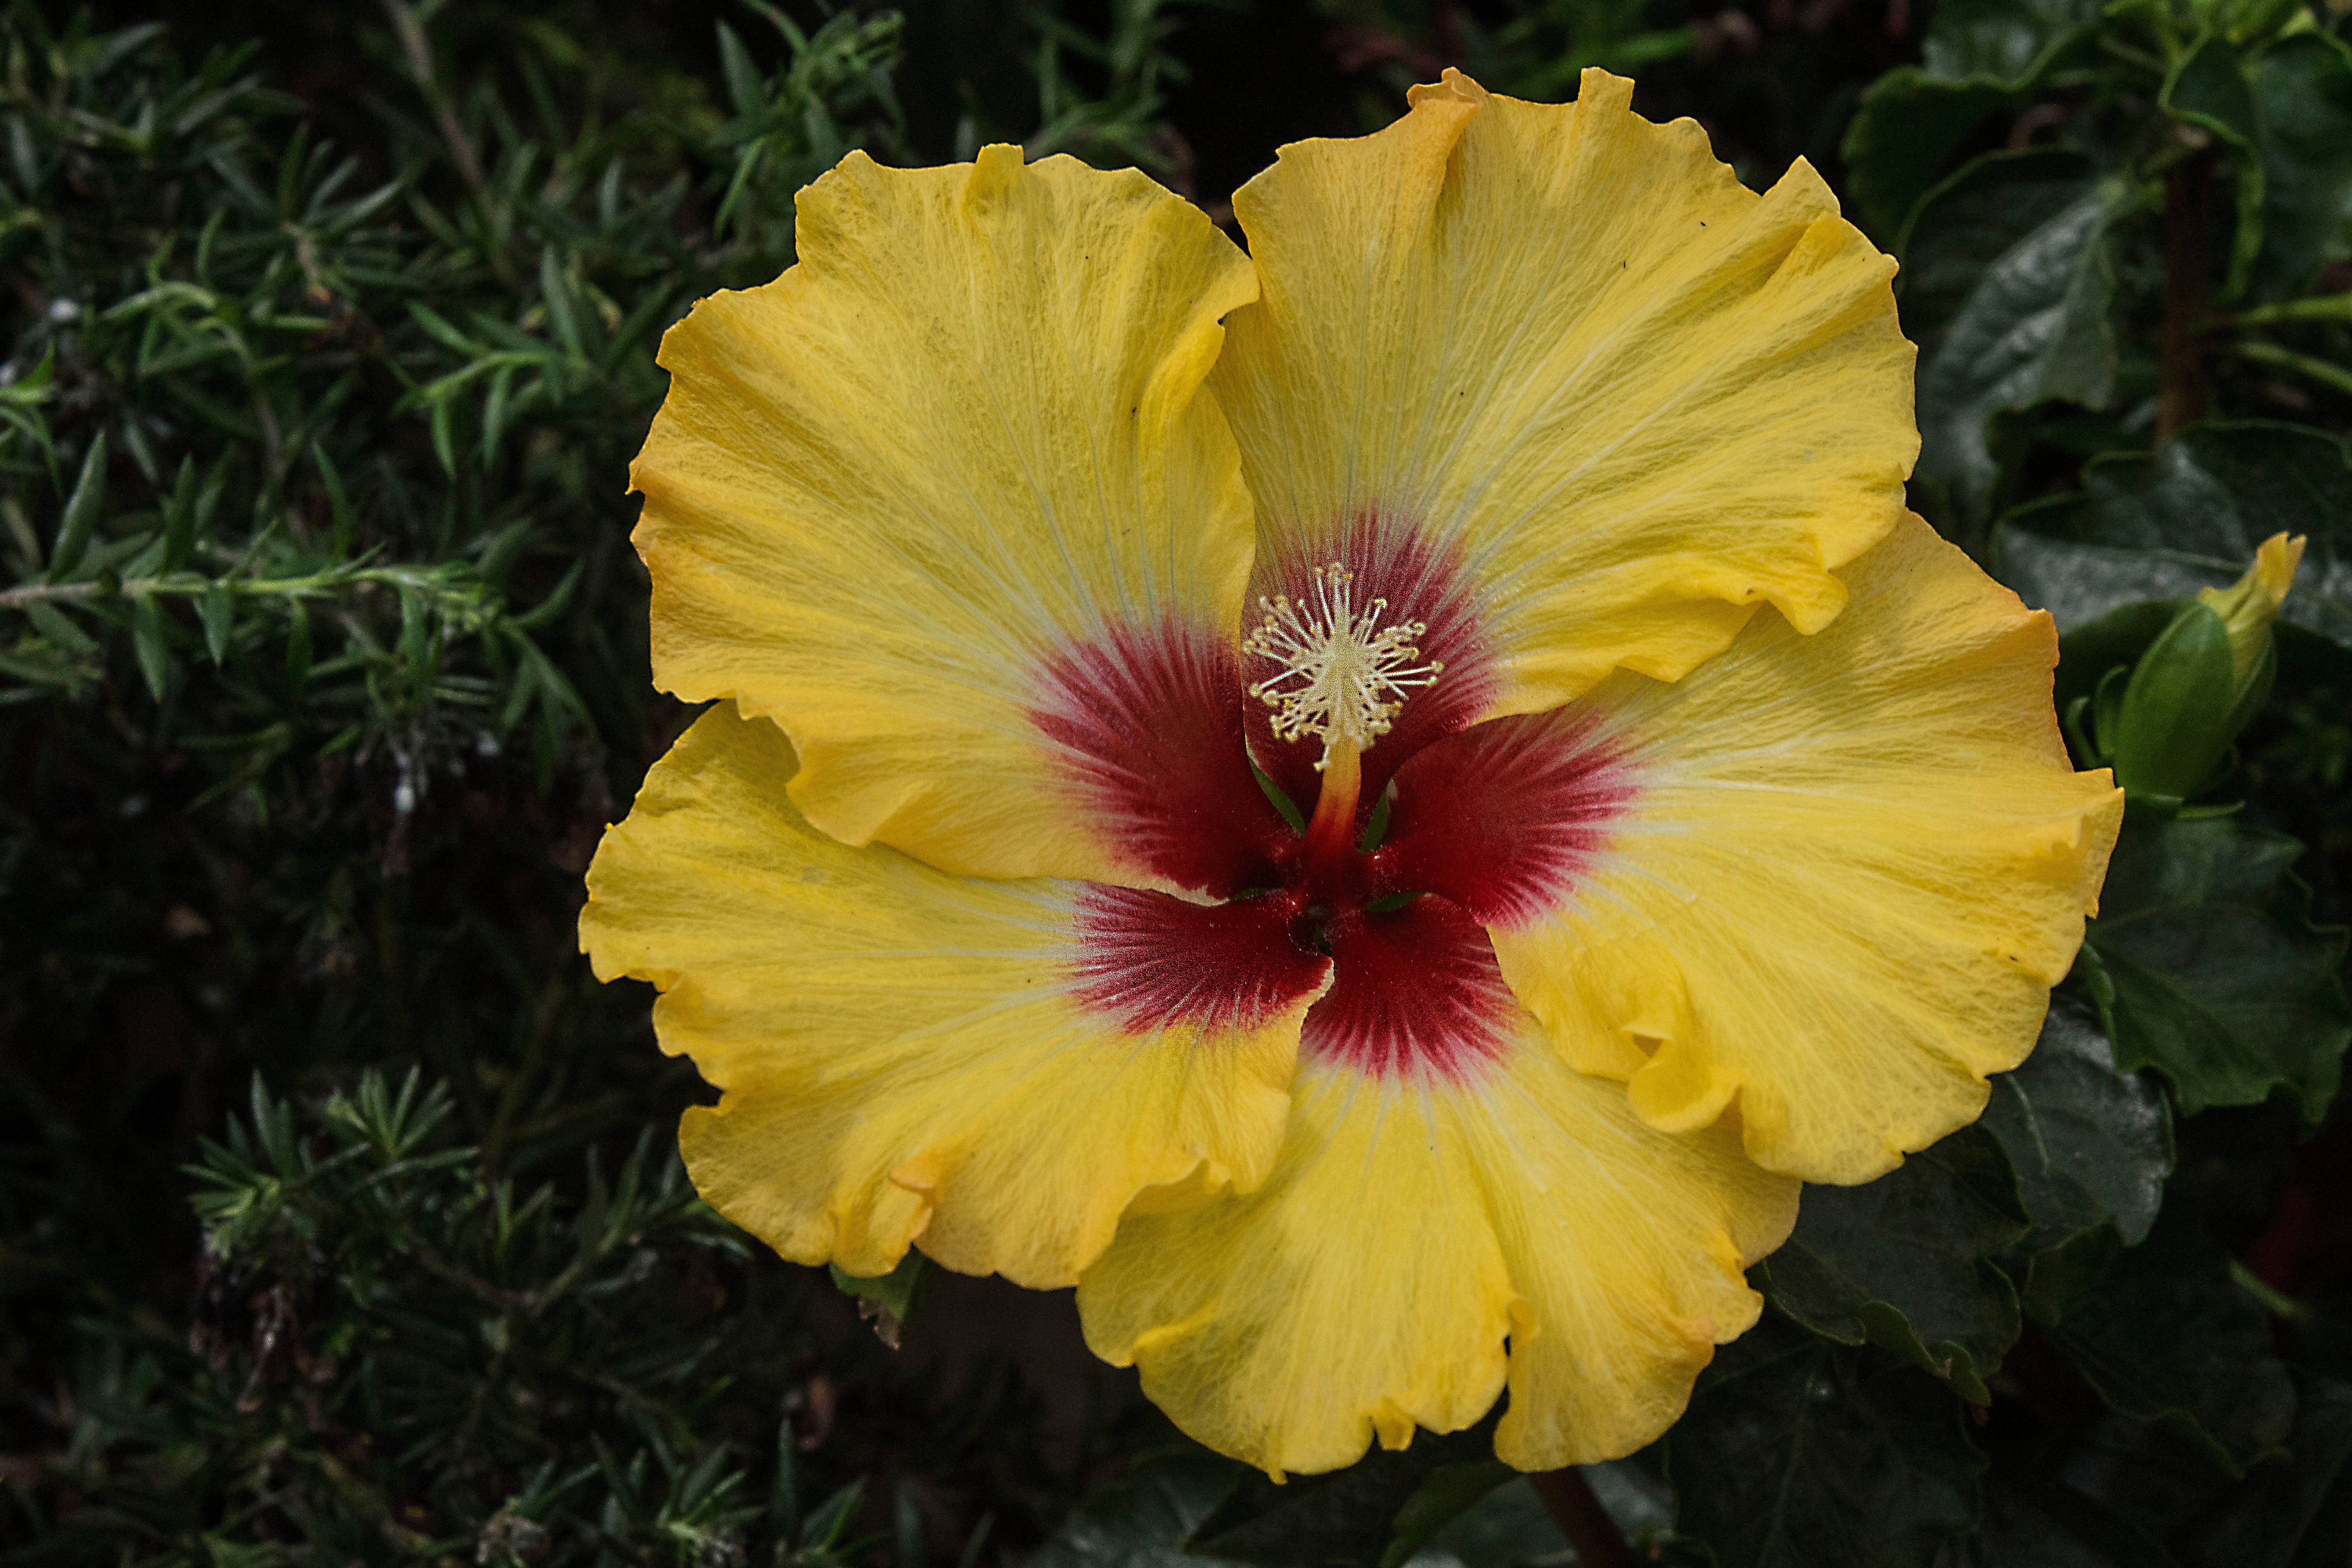
blossom, plant, flower, petal, bloom, botany, yellow, close, flora, leaves, exotic, hibiscus, malvales, macro photography, flowering plant, chinese hibiscus, annual plant, land plant